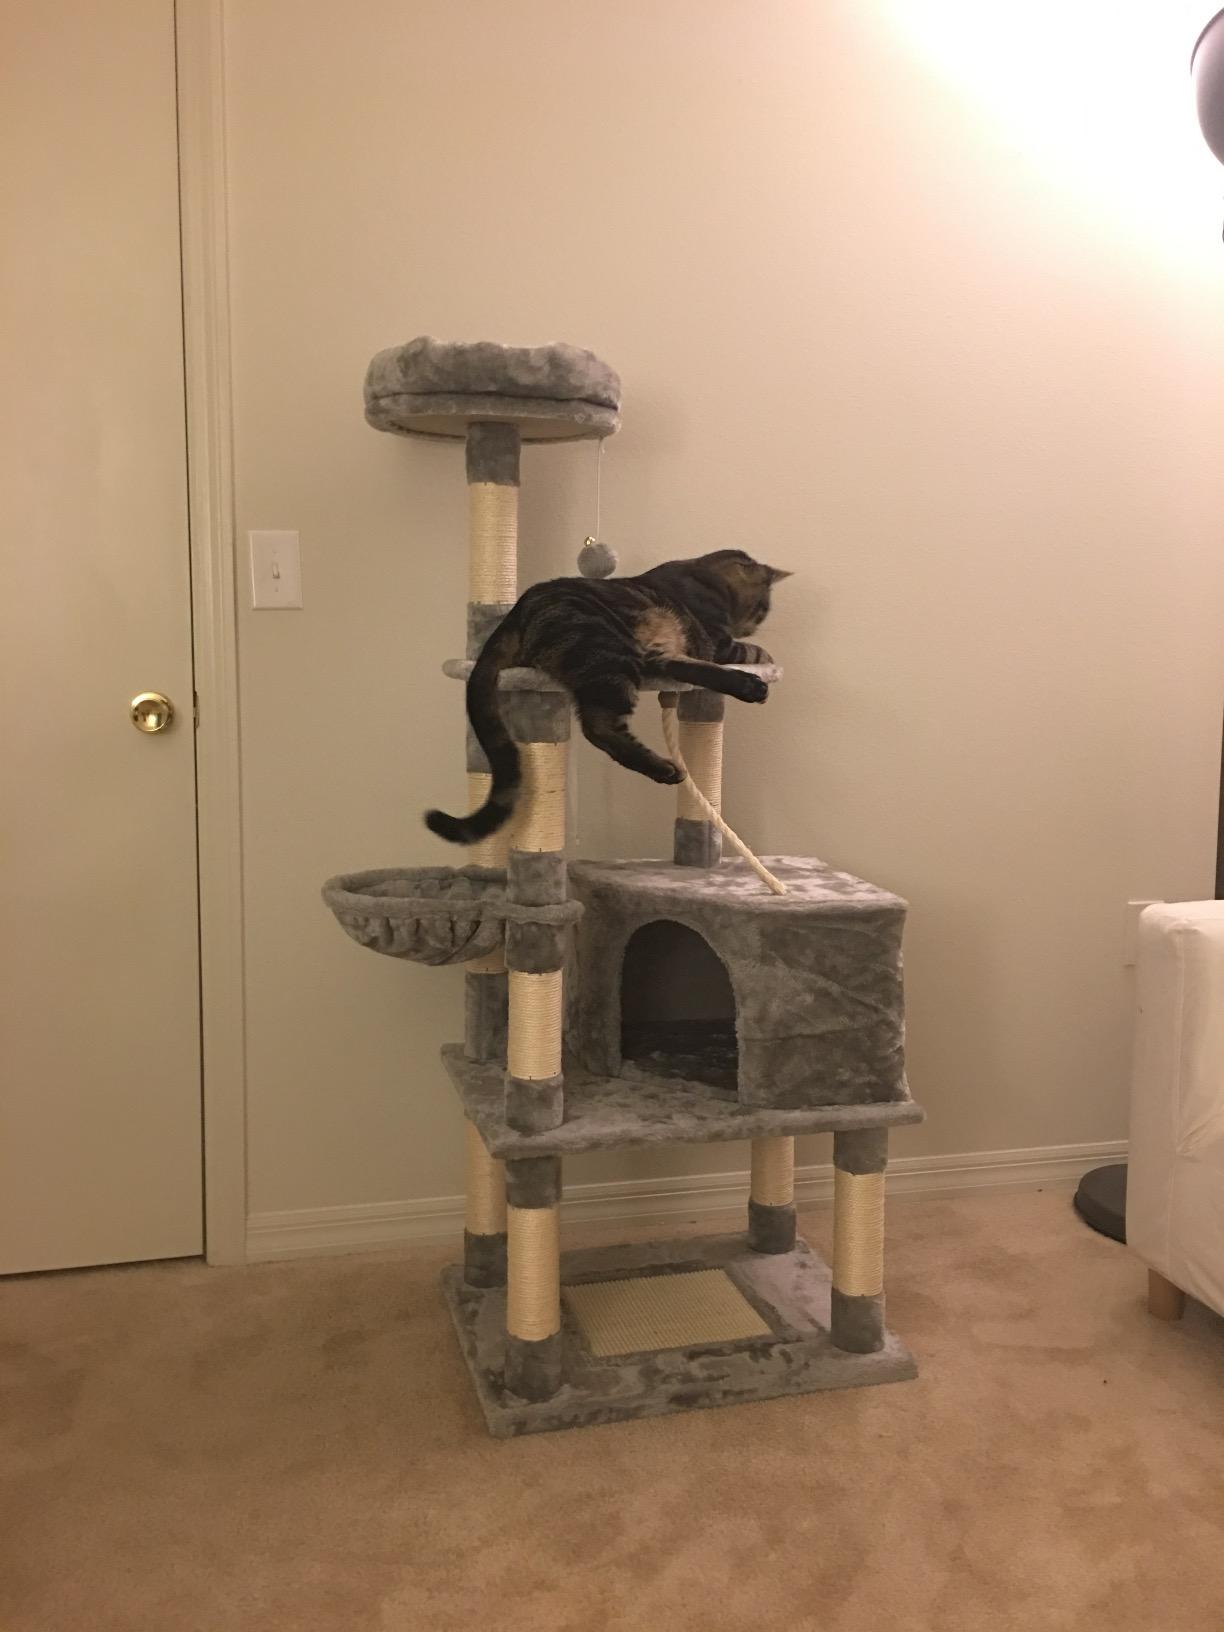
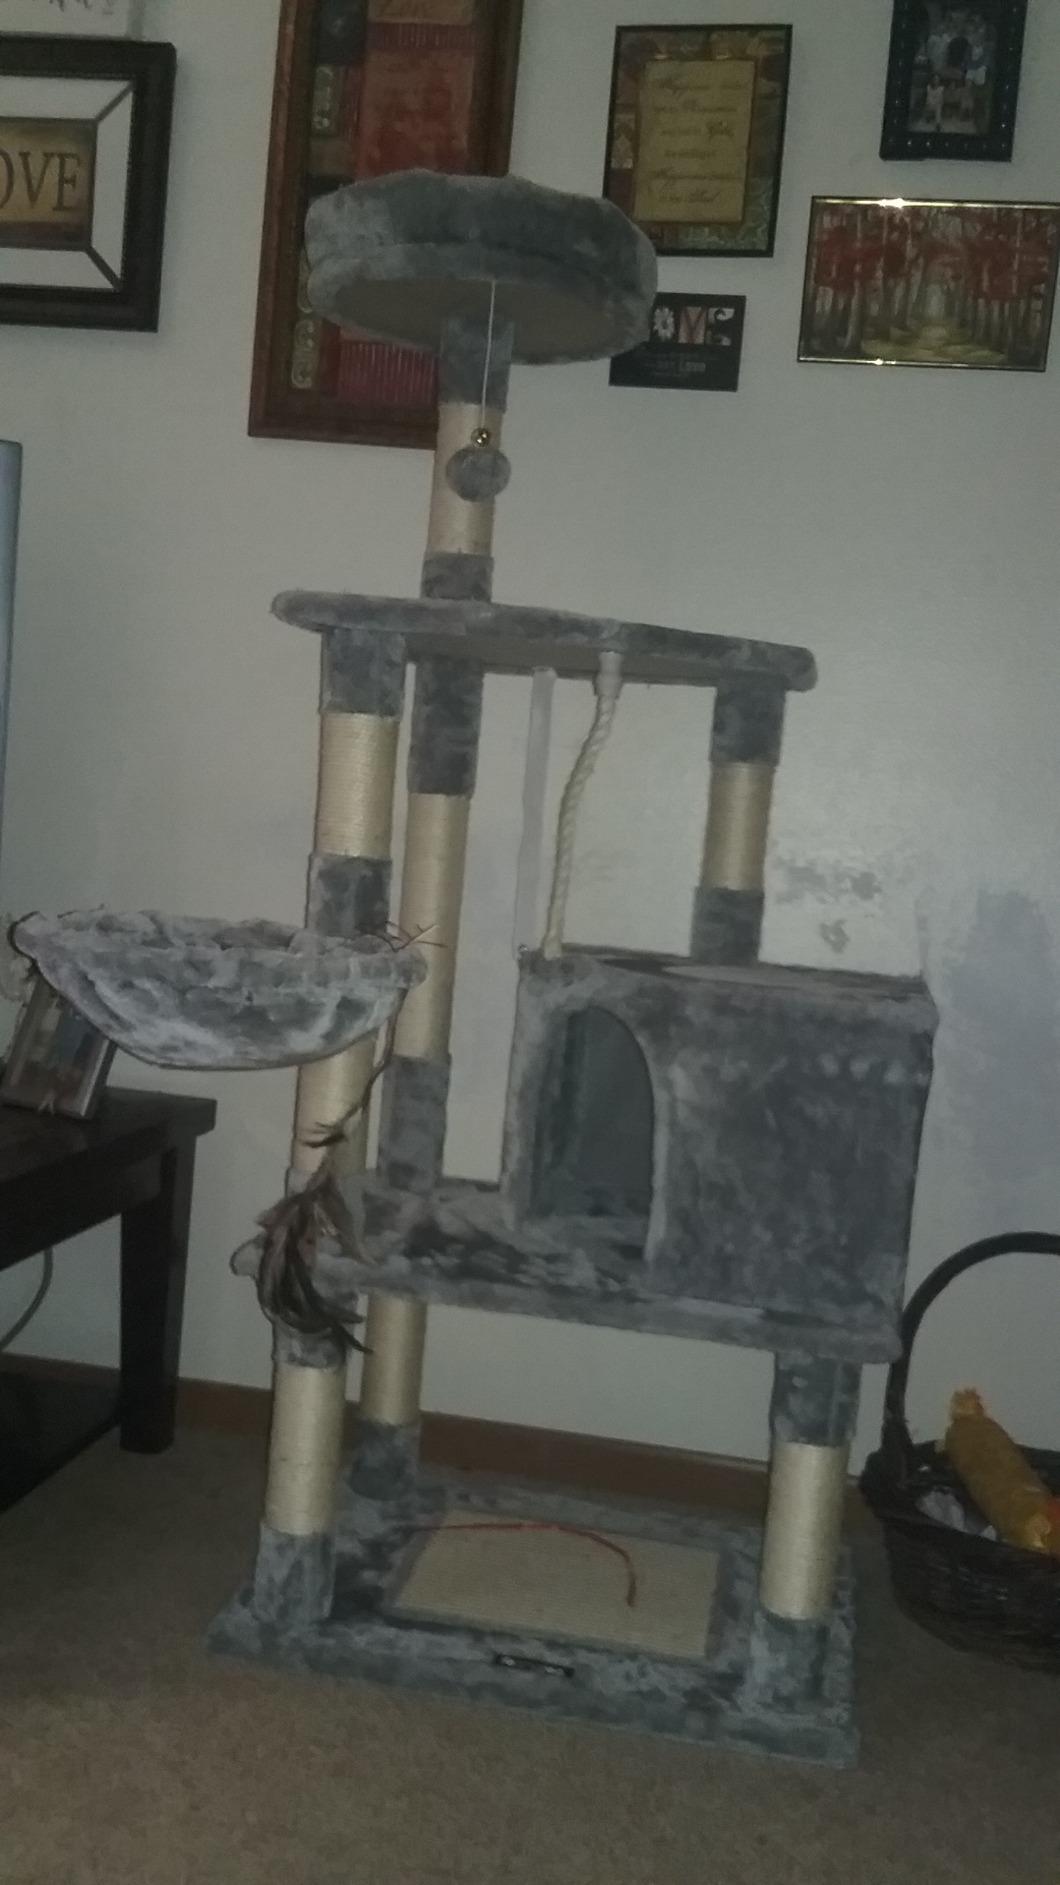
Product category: items_cat tree
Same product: yes